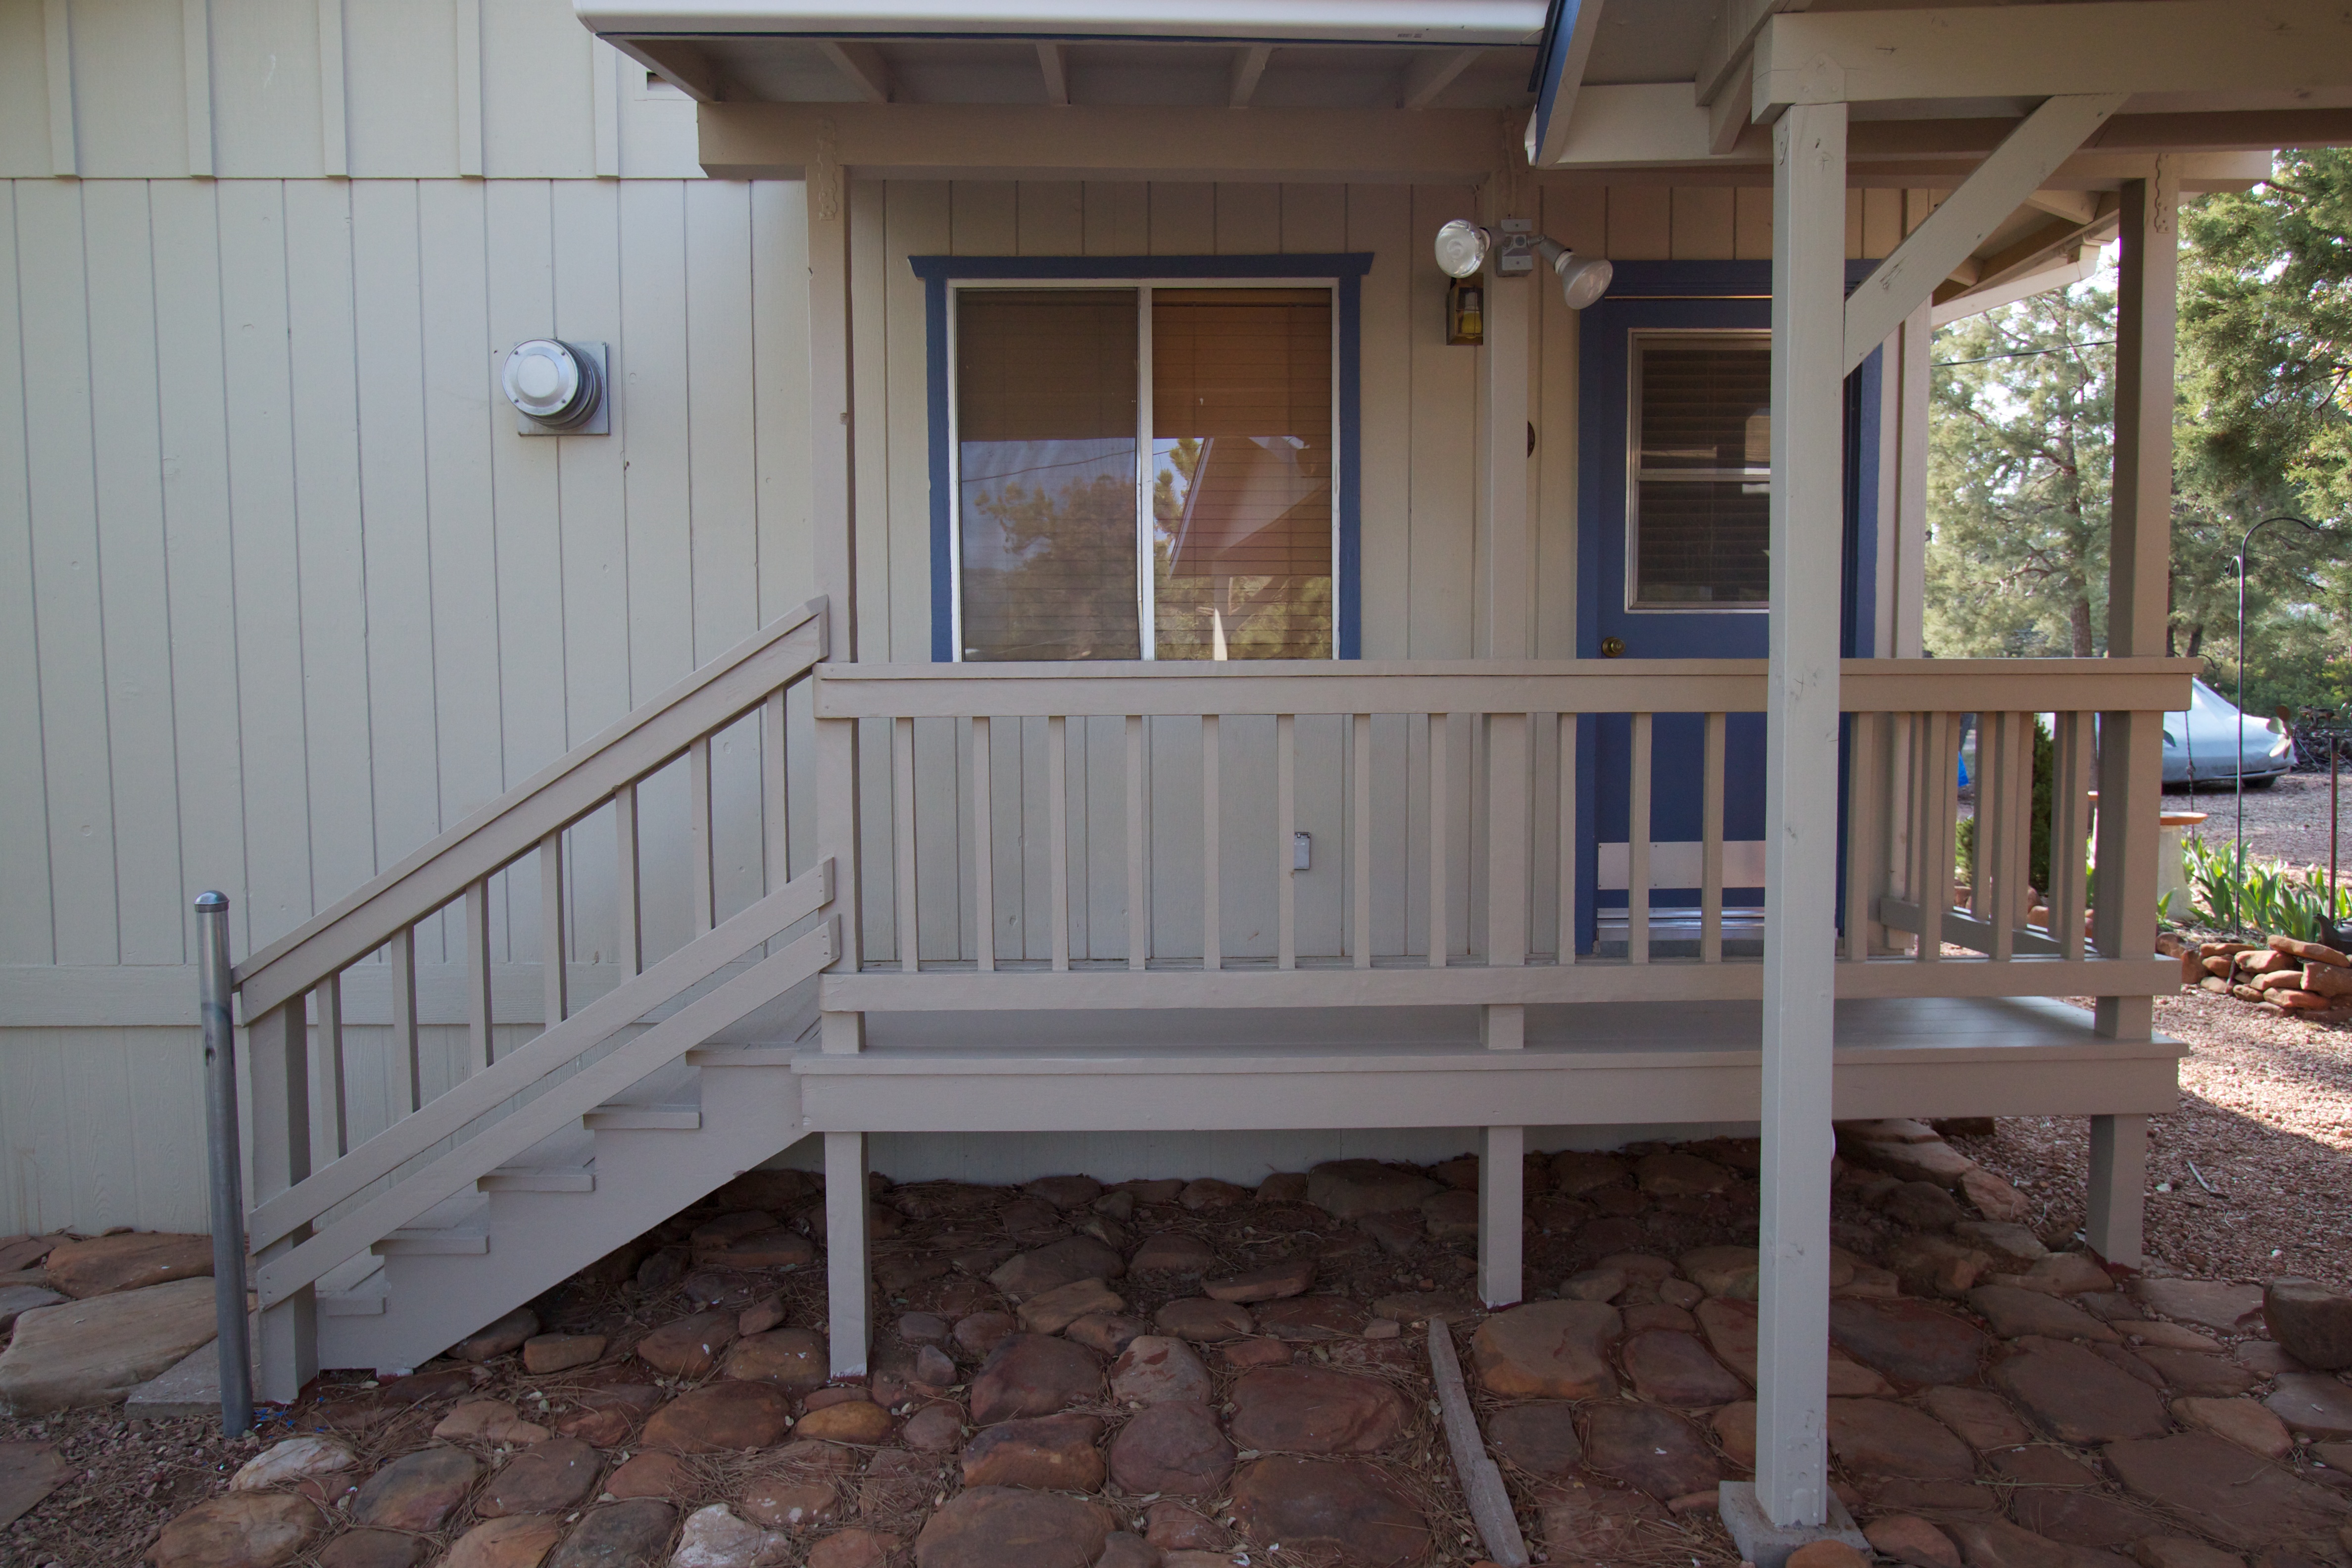
deck, wood, floor, home, porch, cottage, backyard, property, furniture, room, estate, deckpaint, real estate, outdoor structure